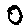
Label: 0